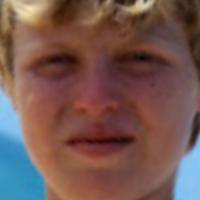
Age group: age 11-20